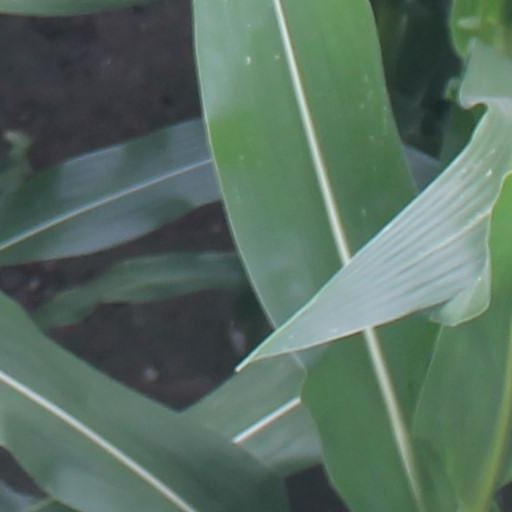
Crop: maize; corn